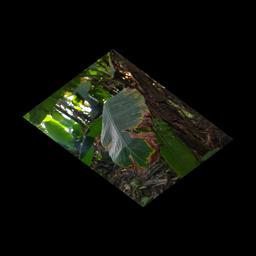
Label: BLACK SIGATOKA